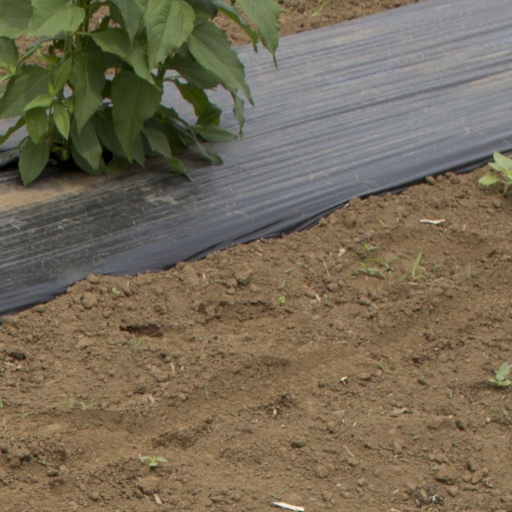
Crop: Jerusalem artichoke